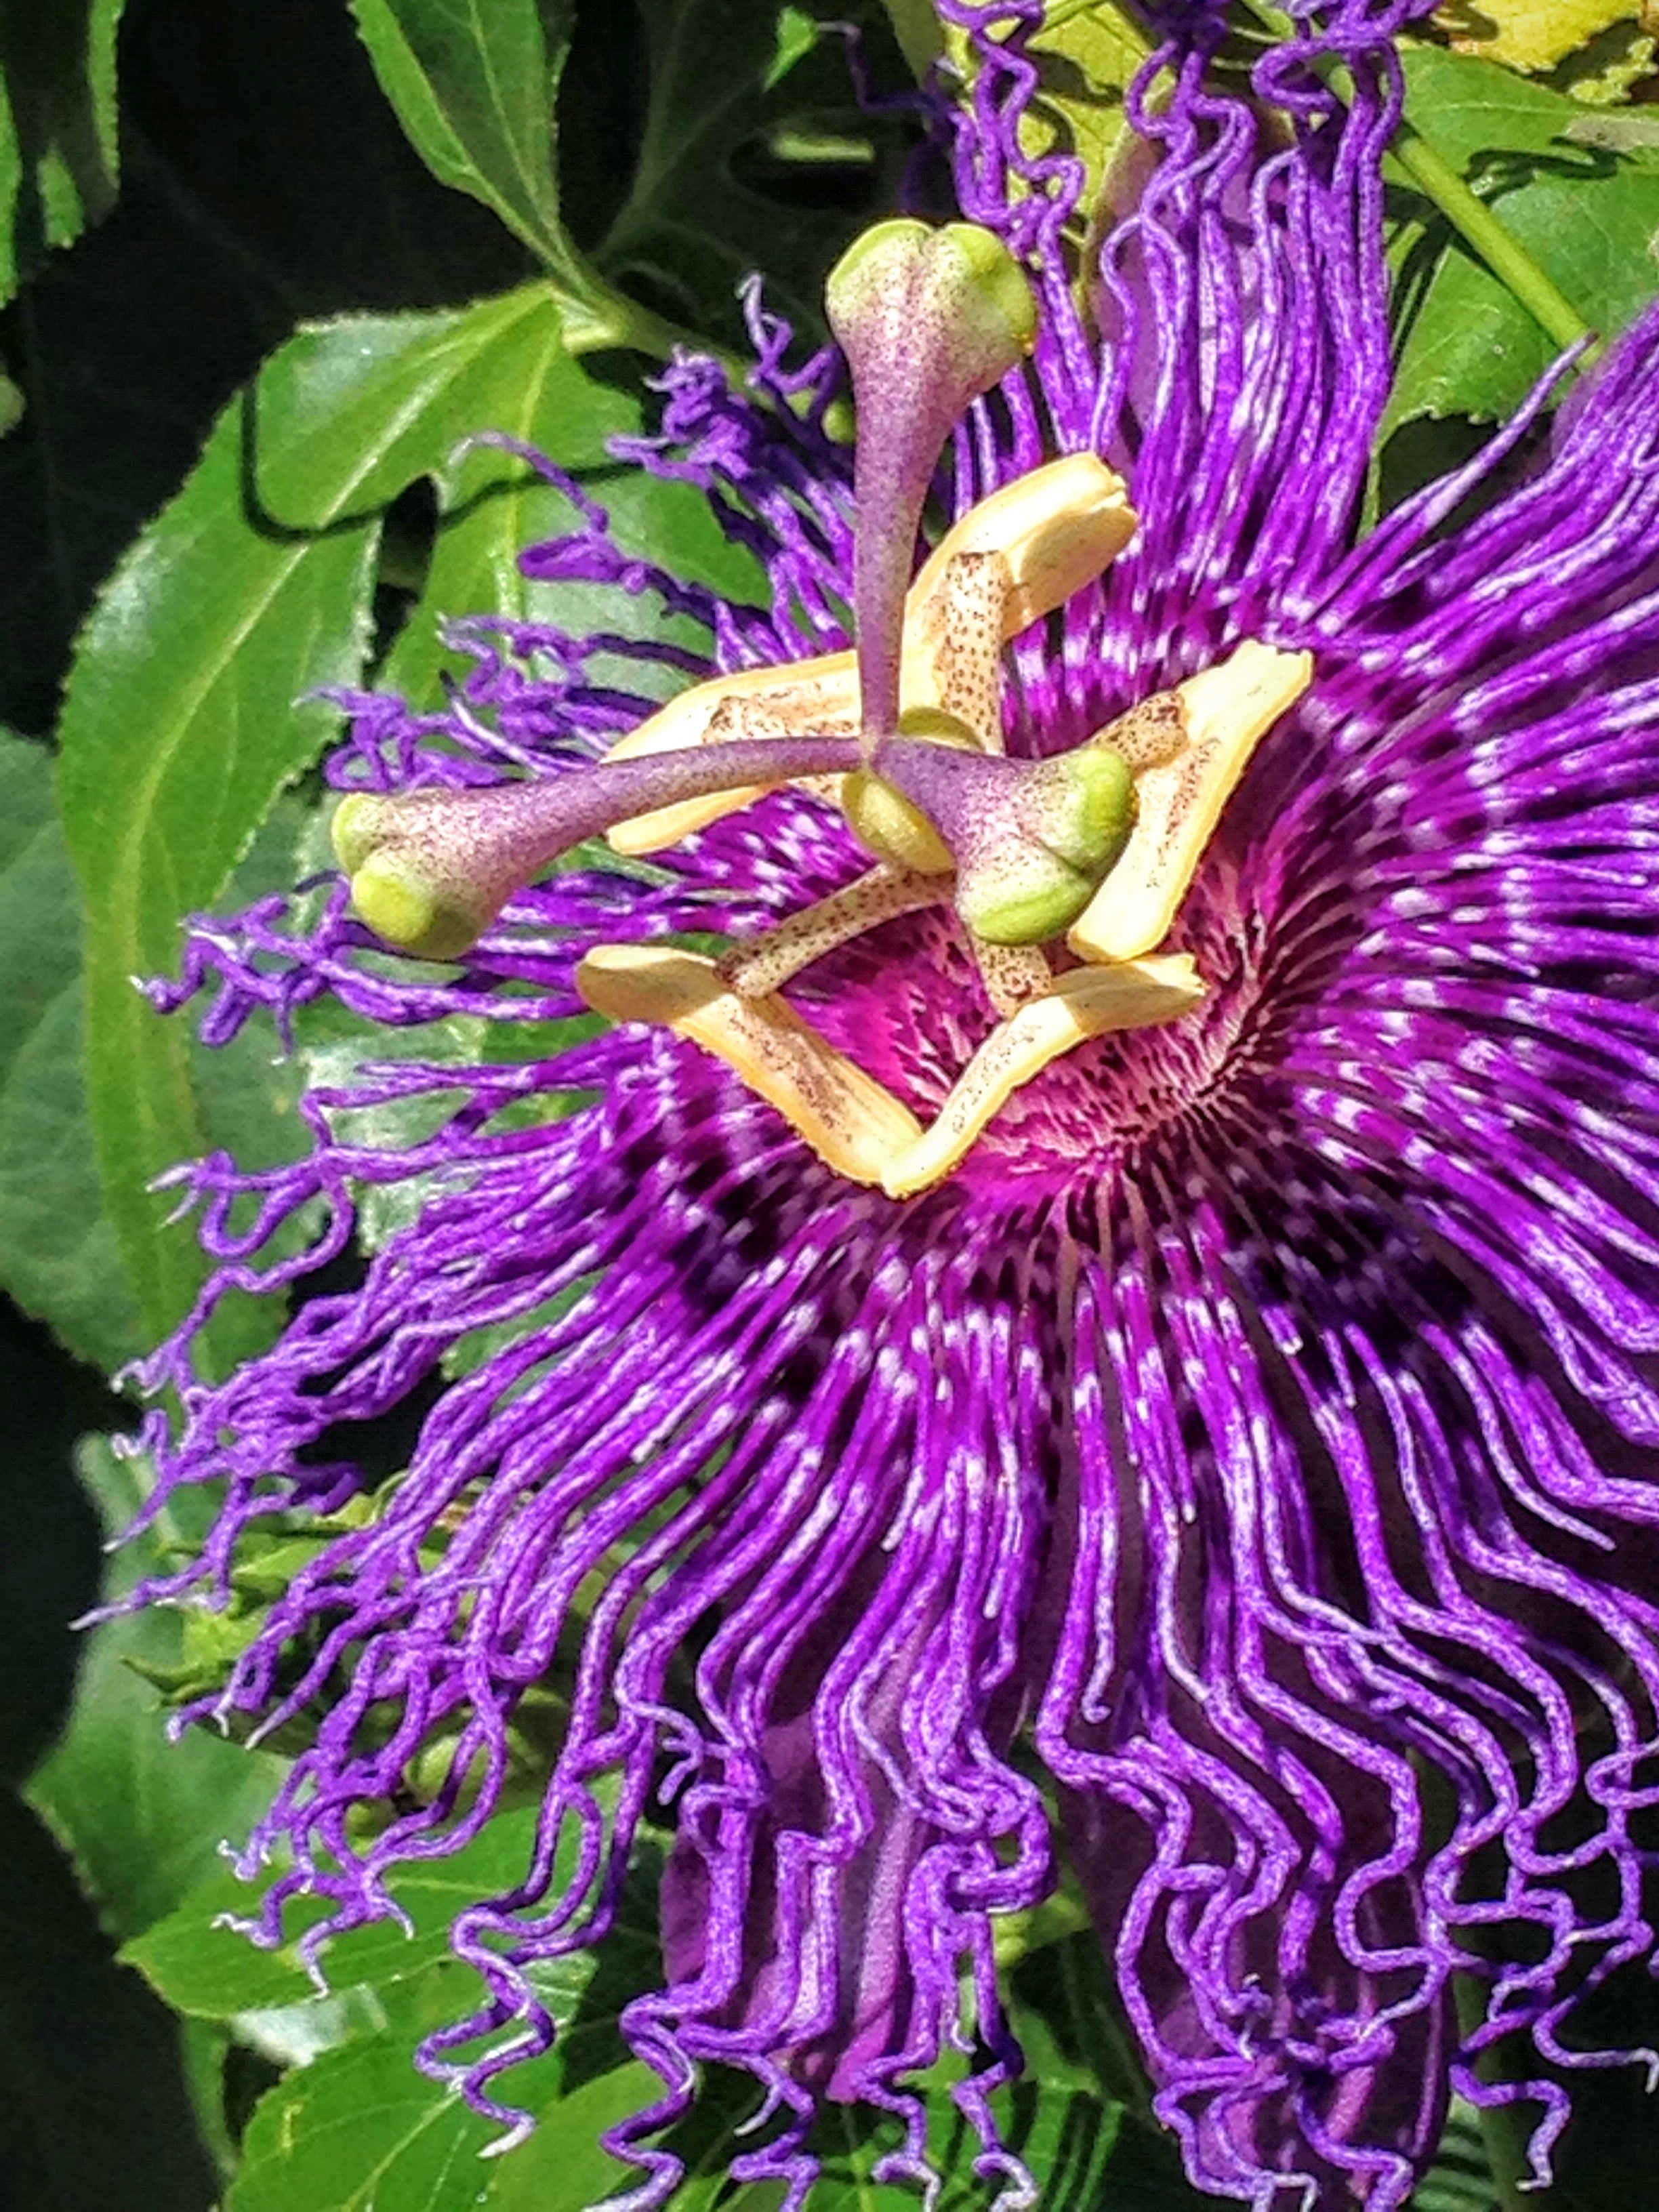
nature, blossom, plant, flower, purple, bloom, macro, flora, wildflower, stamen, exotic, passion flower, passiflora, passionflower, flowering plant, land plant, passion flower family, purple passionflower